Pentney

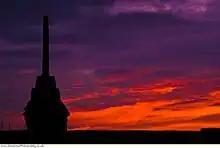
The wayside cross that marked the route between the church of St Mary Magdalene in the village to the old Augustinian Priory

Between the village and the Priory are the remains of a wayside cross; the cross having been broken off in historical times, only the plinth and pillar remain. A correspondent to "Notes and Queries" wrote of it: "We find the pedestal and shaft of what must have been, when perfect, a most handsome cross, it all seems in such perfect proportion. The shaft is remarkably slender, even for a wayside cross".